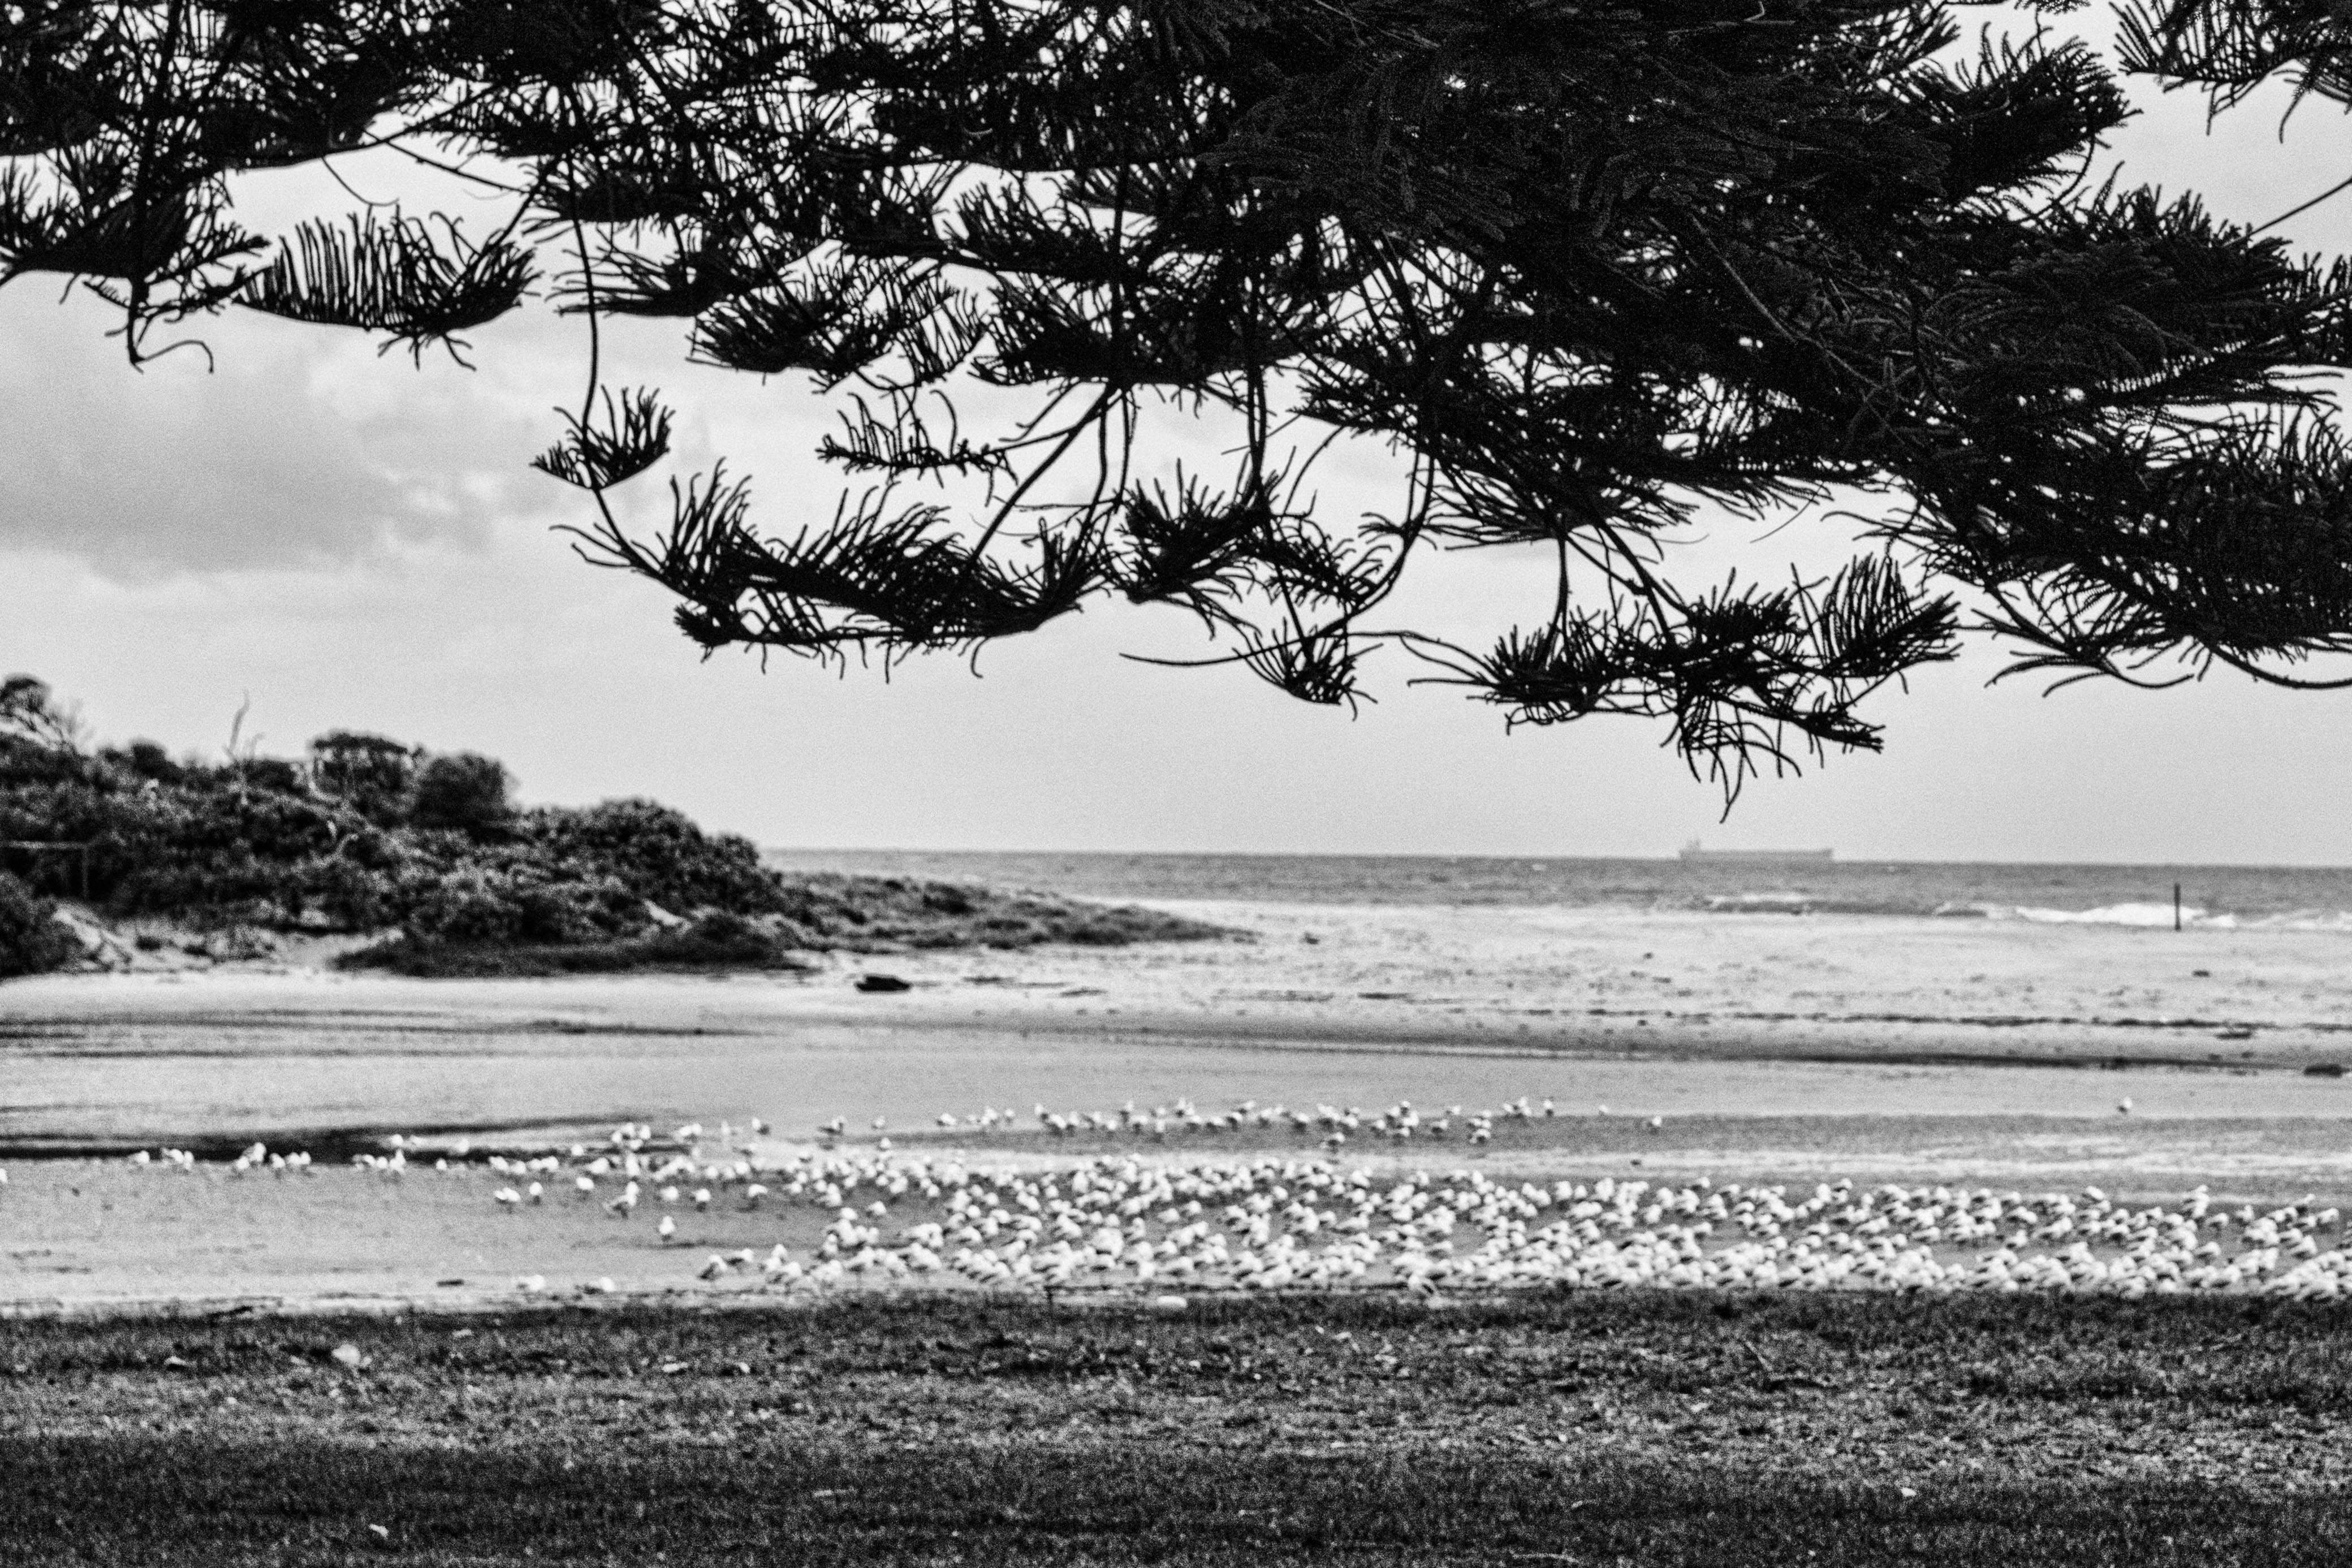
beach, sea, coast, tree, nature, ocean, black and white, grain, shore, monochrome, body of water, blackandwhite, seagulls, monochrome photography, woody plant